Nico Rosberg

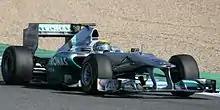
Rosberg testing at the Circuito de Jerez in February 2011

Rosberg remained with Mercedes for and was again joined by Schumacher. He had a mixed season: he led the and the , but the MGP W02 wore the Pirelli tyres quickly, making the car noncompetitive. Rosberg was able to maintain a consistent performance in every qualifying session and began higher than his teammate Schumacher sixteen times to three. He finished no higher than fifth in the season's 19 rounds and was seventh in the WDC with 89 points.